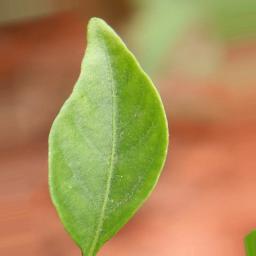
Label: healthy